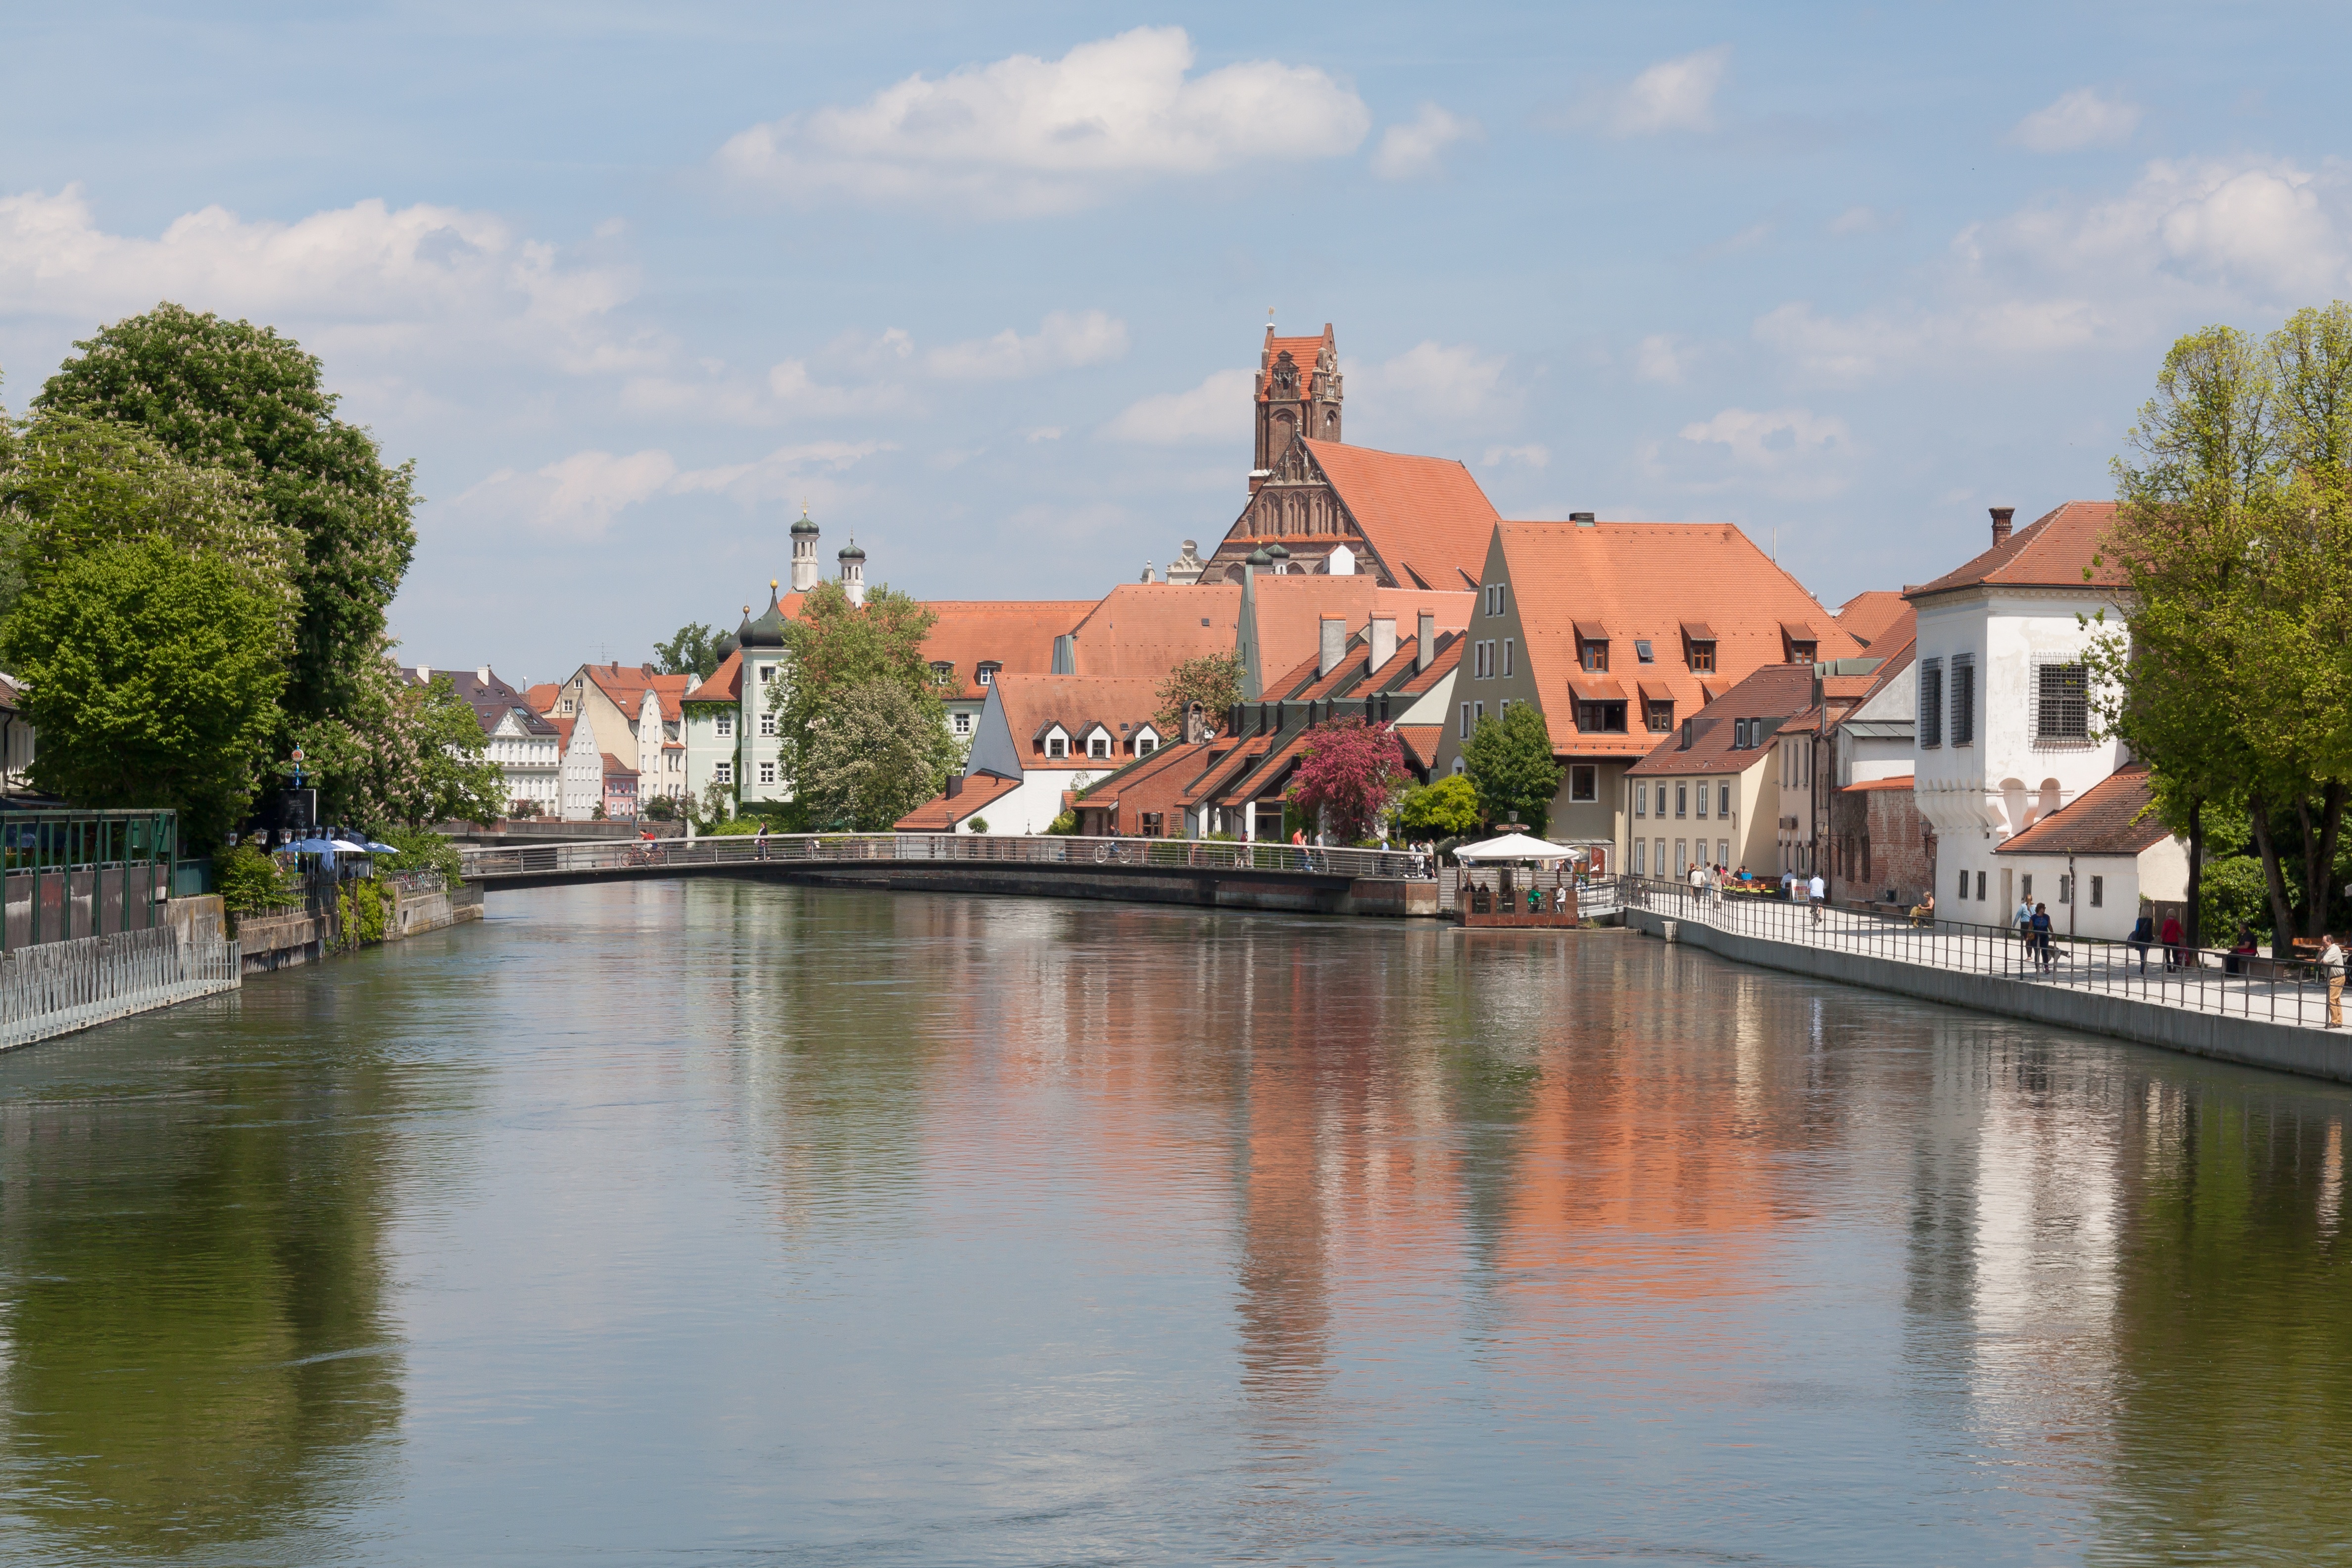
tree, water, nature, light, architecture, sky, sun, white, flower, town, building, atmosphere, river, canal, cityscape, summer, vacation, village, reflection, romantic, blue, church, tourism, waterway, body of water, old town, clouds, bank, germany, bavaria, promenade, mood, waters, historically, mirroring, isar, landform, landshut, city breaks, geographical feature, human settlement